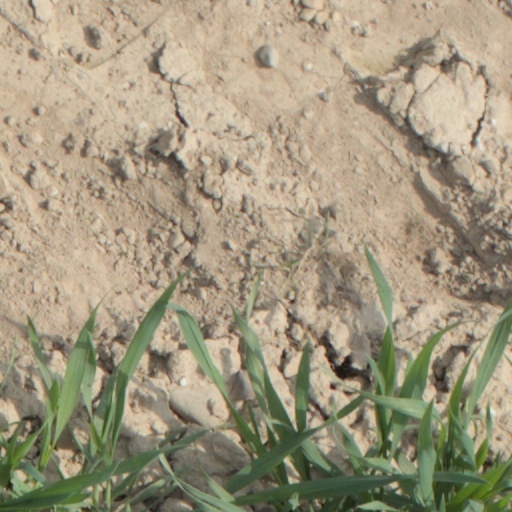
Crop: wheat